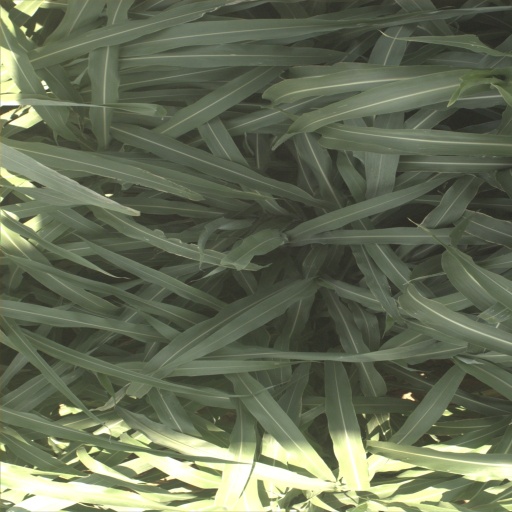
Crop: sorghum